Museum of Contemporary Art, Zagreb

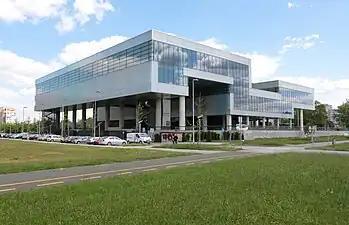
Museum exterior

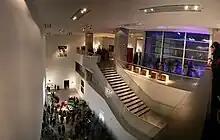
Museum interior

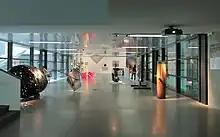
View on sculptures in collection

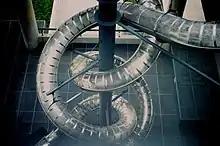
Carsten Höller's "Double Slide" was custom-made for the museum.

The present building has a total area of 14,600 m, out of which 3,500 m is reserved for its permanent collection and around 1,500 m is designated for occasional exhibitions.